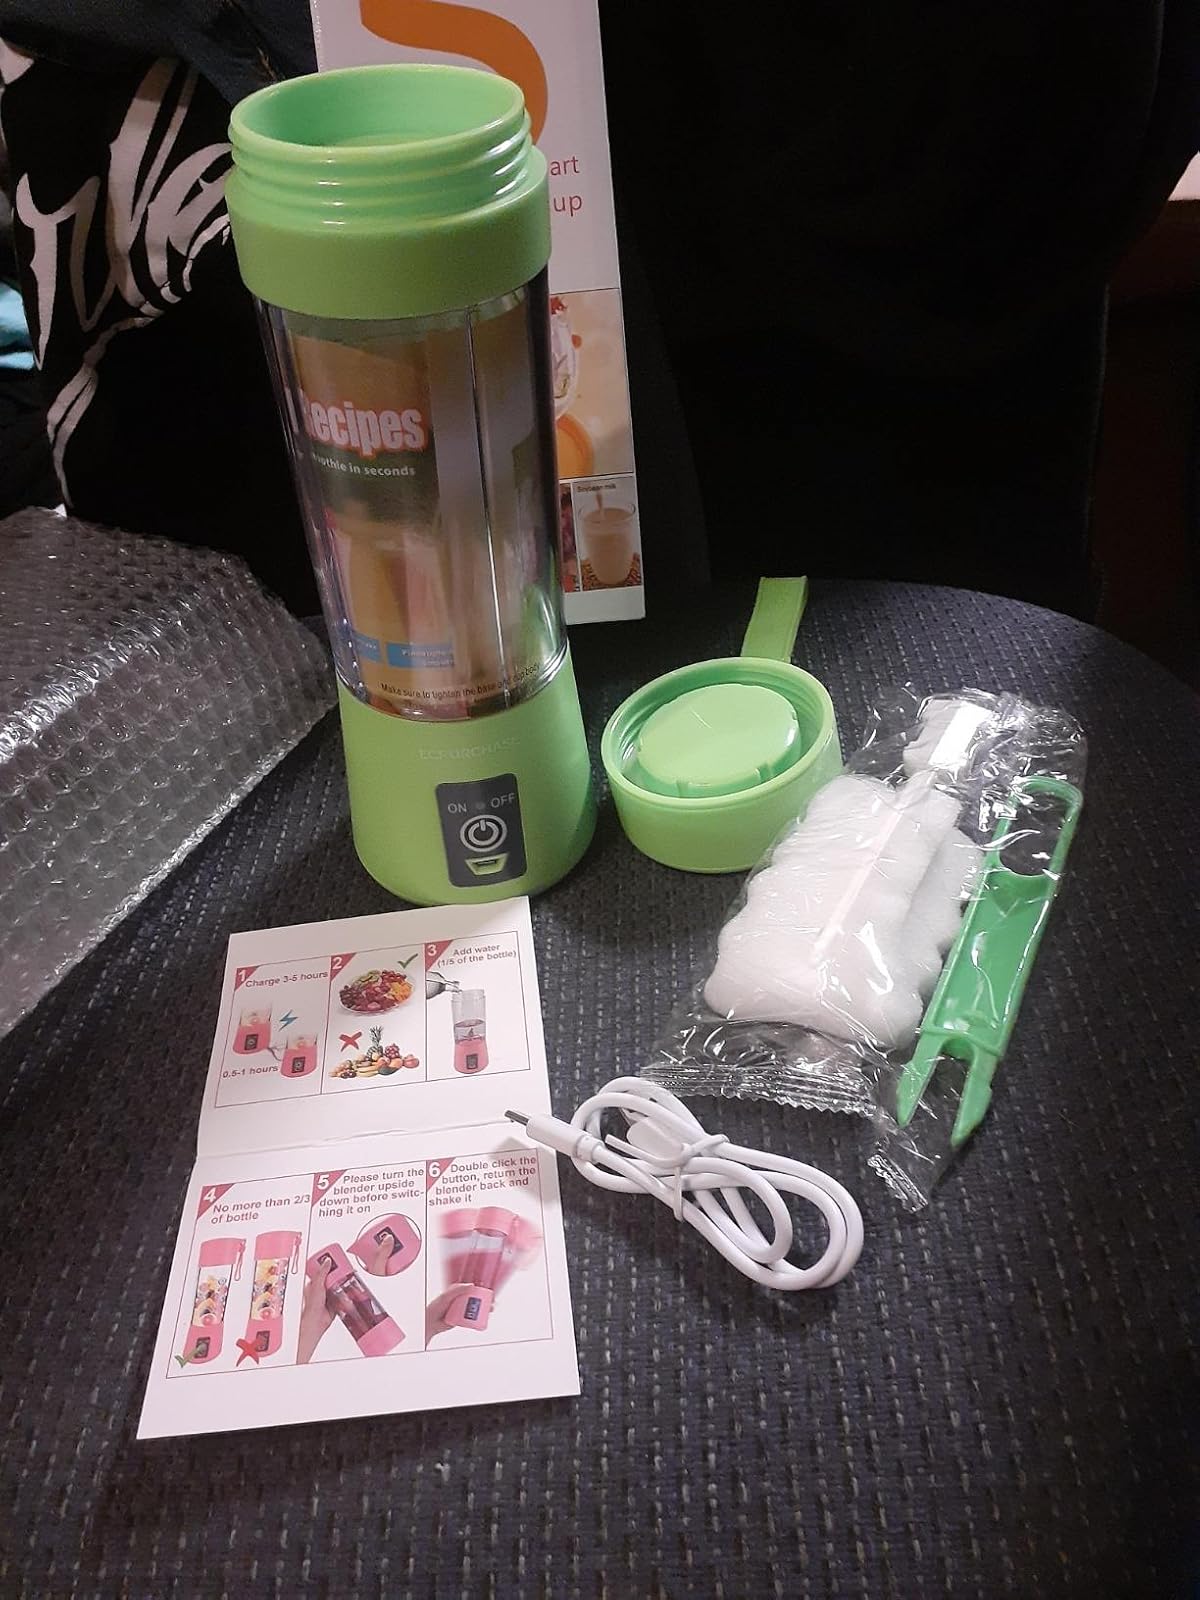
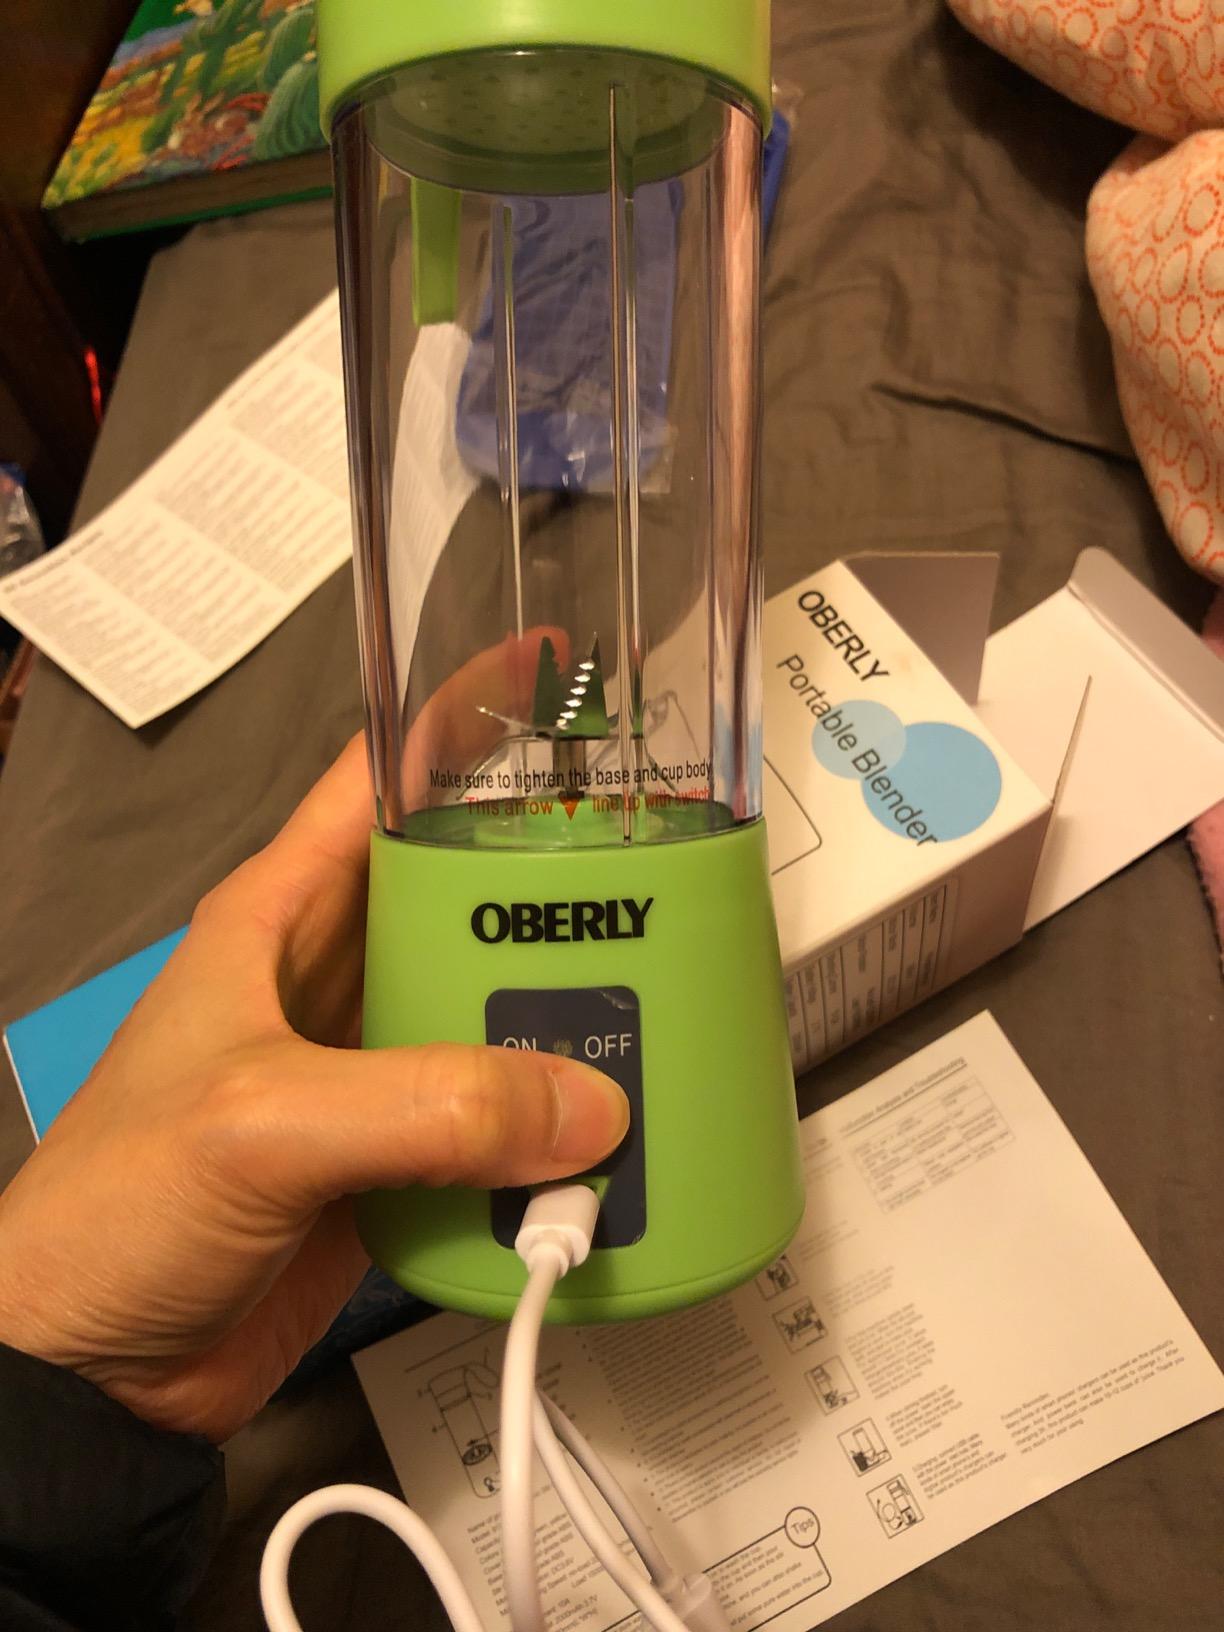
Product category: items_blender
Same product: no